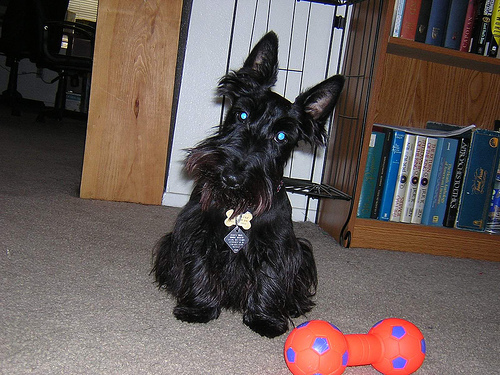
Animal: dog
Breed: scottish terrier